Peter C. W. Flory

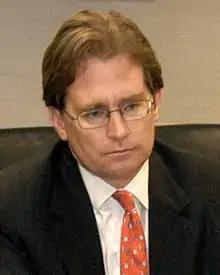
Peter Flory in 2005

Peter Cyril Wyche Flory (born 16 October 1955) is an American attorney who served as the NATO Assistant Secretary General for Defence Investment from January 2007 to August 2010. He previously served in the George W. Bush Administration as the Assistant Secretary of Defense for International Security Policy from August 2005 to December 2006.